Angaria javanica

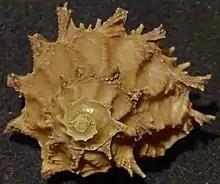

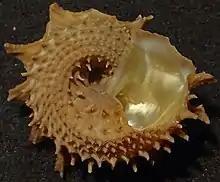

Angaria javanica is a species of sea snail, a marine gastropod mollusk in the family Angariidae.